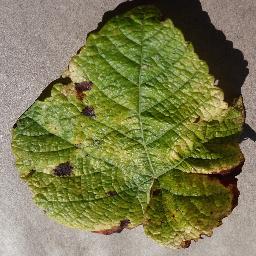
Label: Grape___Leaf_blight_(Isariopsis_Leaf_Spot)